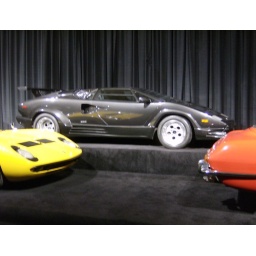
Lamborghini sports car in lamborghini theater